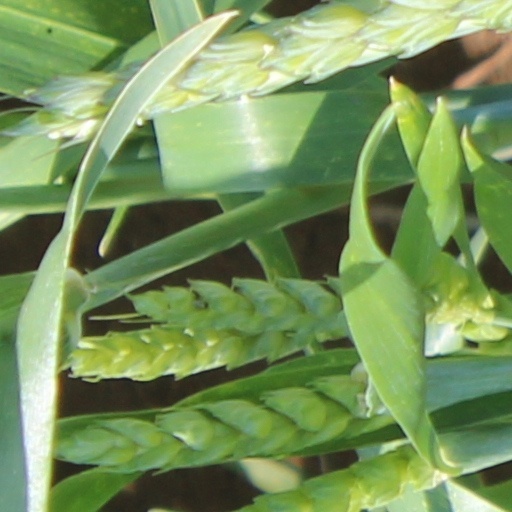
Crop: wheat